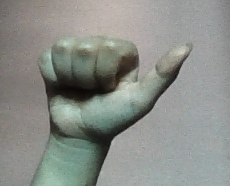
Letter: dhad